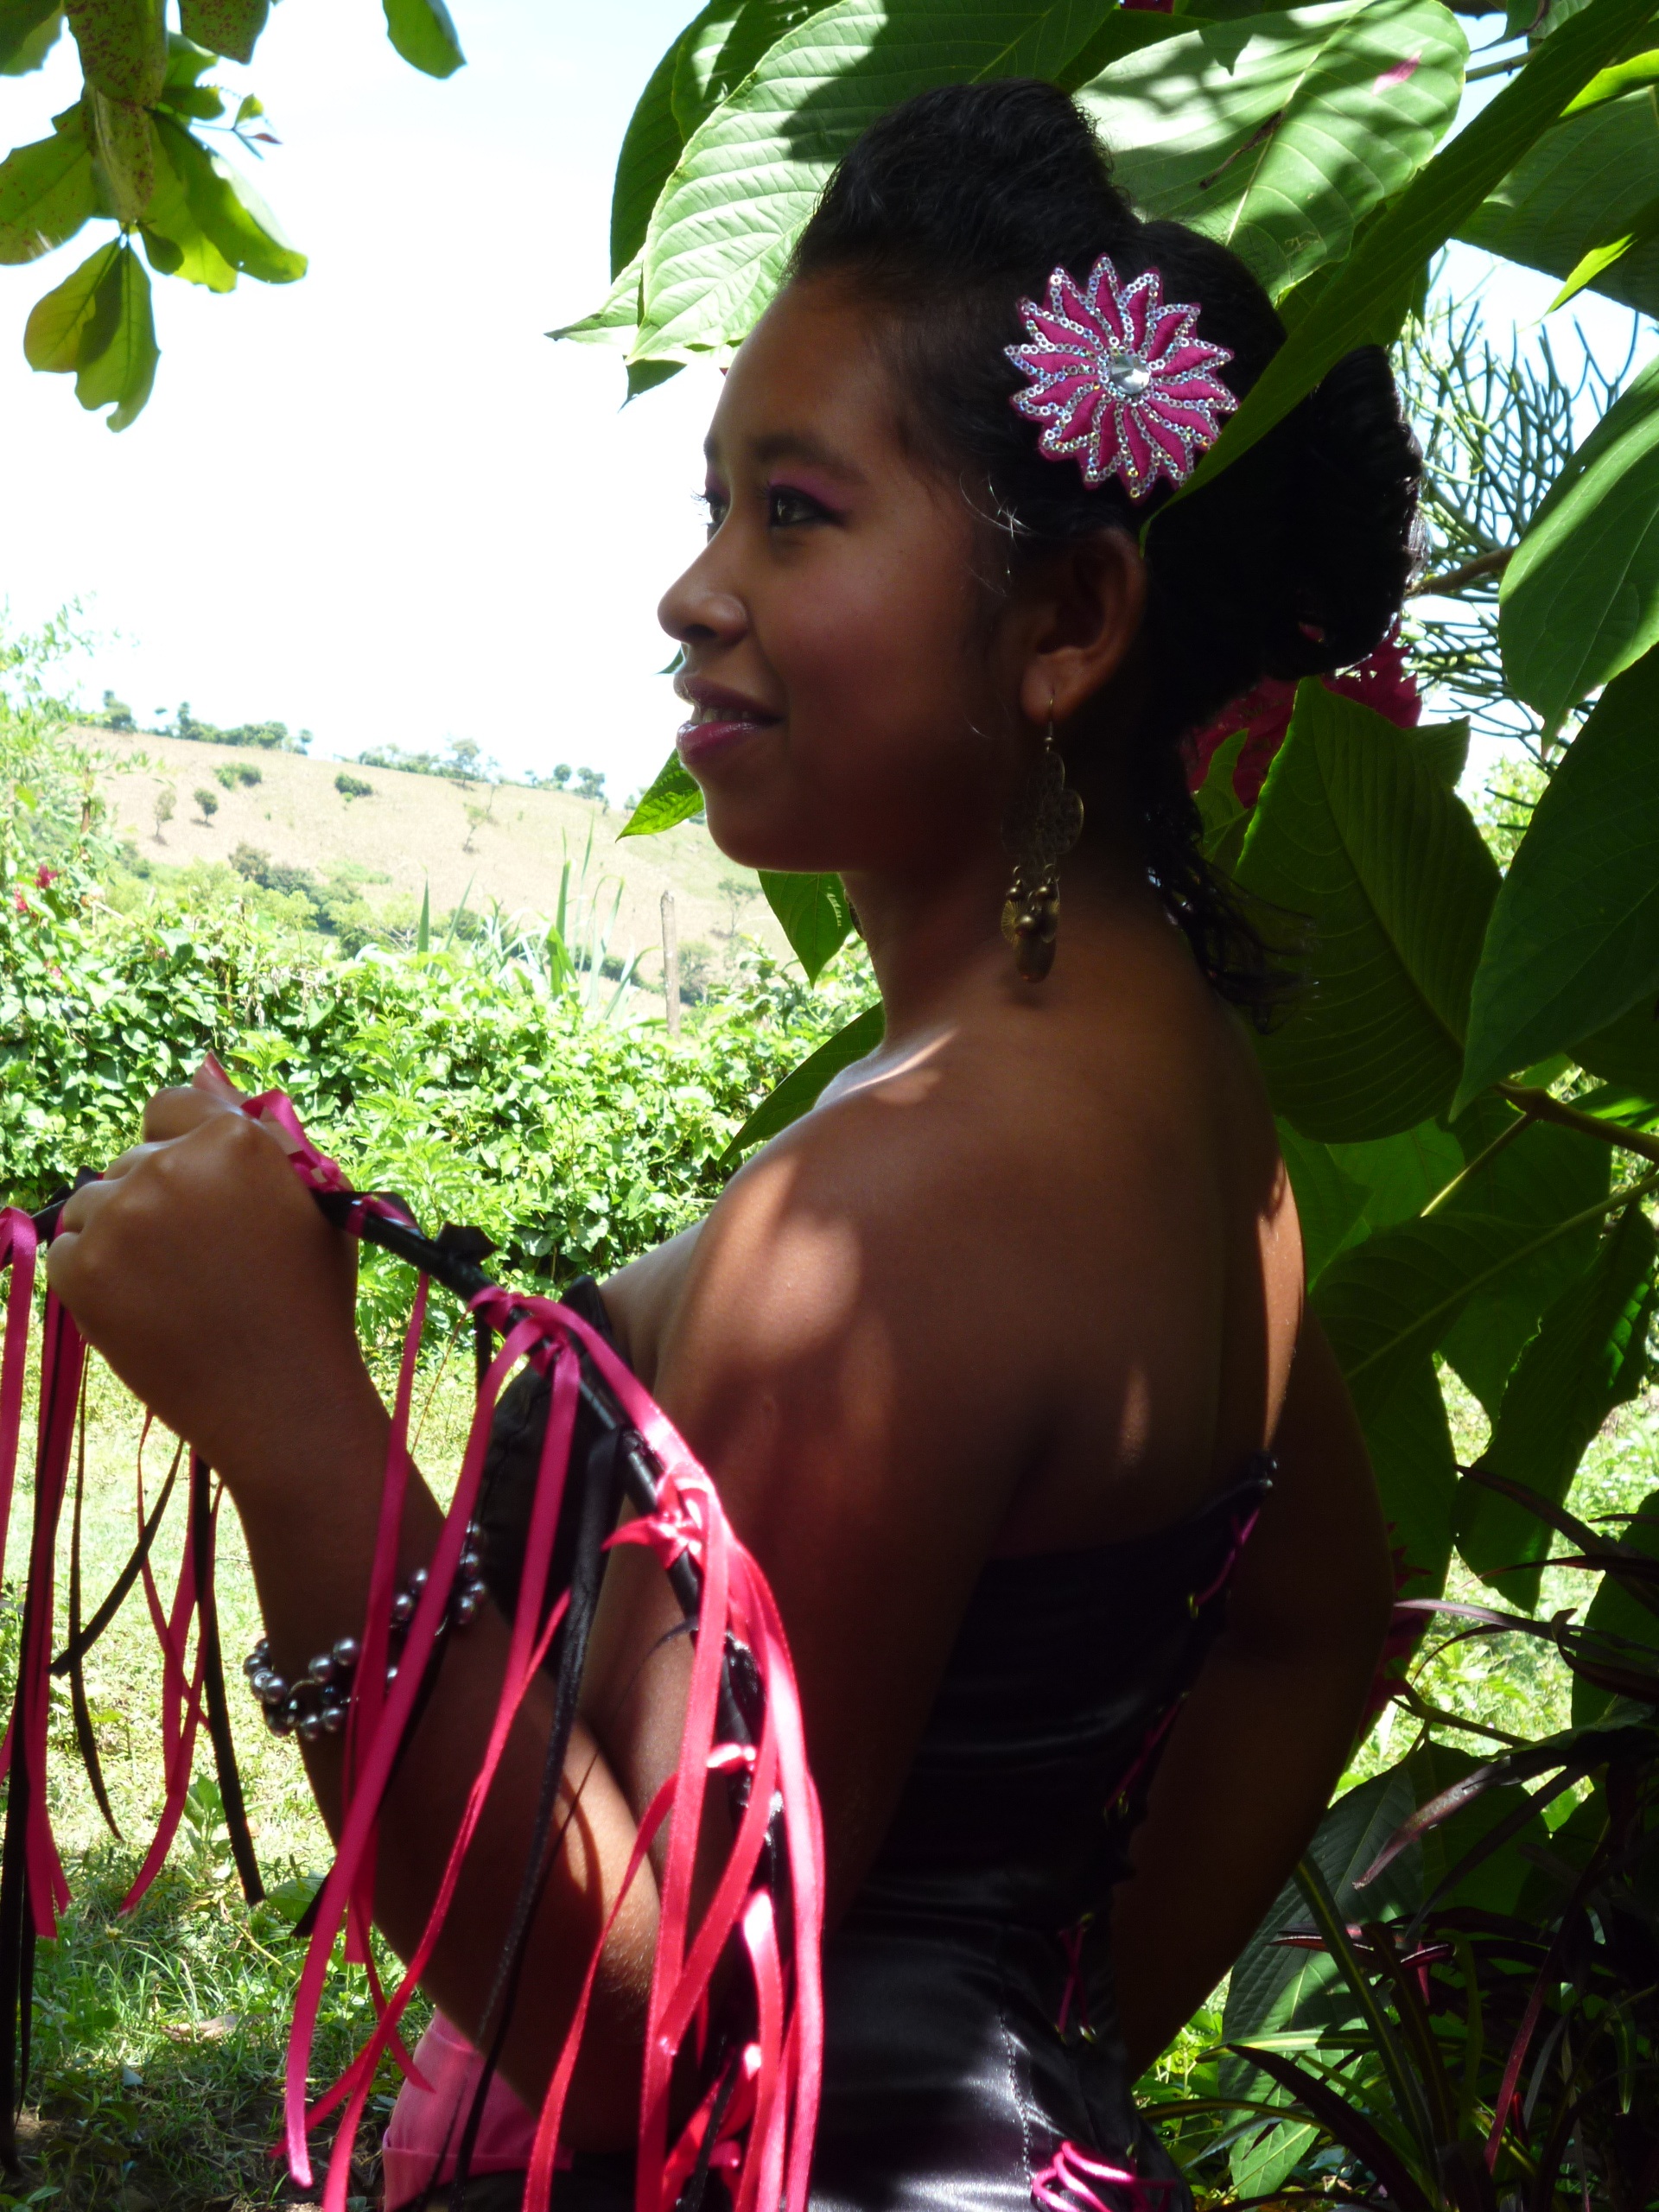
person, people, girl, ring, flower, young, jungle, produce, lady, flora, hairstyle, smile, tribe, beauty, abdomen, photo shoot, female brown, brown skin